Seismic data acquisition

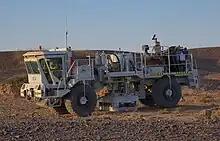
Nomad 90 vibrating

Seismic data acquisition is the first of the three distinct stages of seismic exploration, the other two being seismic data processing and seismic interpretation. Seismic acquisition requires the use of a seismic source at specified locations for a seismic survey, and the energy that travels within the subsurface as seismic waves generated by the source gets recorded at specified locations on the surface by what are known as receivers (geophones or hydrophones).